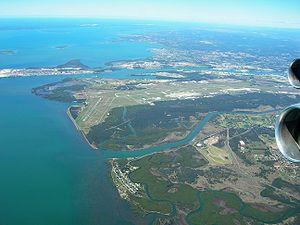
La baie Moreton ou baie de Moreton est une grande baie sur la côte orientale de l'Australie à l'entrée de Brisbane, la capitale de l'État du Queensland.
L'aéroport international de Brisbane est un aéroport domestique et international desservant la ville de Brisbane, capitale du Queensland, état situé à l'est de l'Australie.